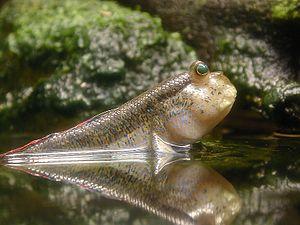
Periophthalmodon est un genre de poissons de la famille des Gobiidae.